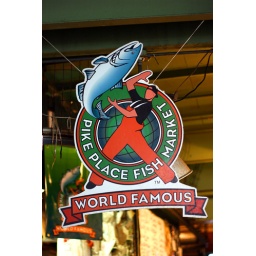
The flying fish market. Never got a good shot of fish in flight though =(